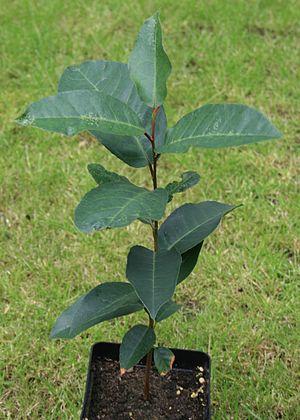
Prunus africana est une espèce d'arbre de la famille des Rosaceae.
Le mont Mbapit est un volcan du Cameroun qui culmine à près de 2 000 m d'altitude dans la région de l'Ouest, en pays Bamoun, entre Foumbot et Foumban. Son lac de cratère est une destination touristique prisée.